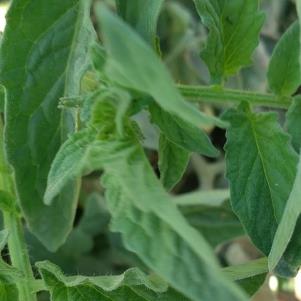
Crop: Tomato
Condition: healthy-leaf